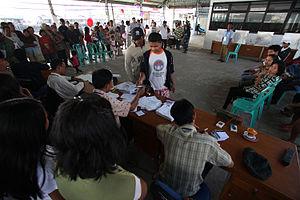
Cet article recense les élections ayant eu lieu durant l'année 2009. Il inclut les élections législatives et présidentielles nationales dans les États souverains, ainsi que les référendums au niveau national.